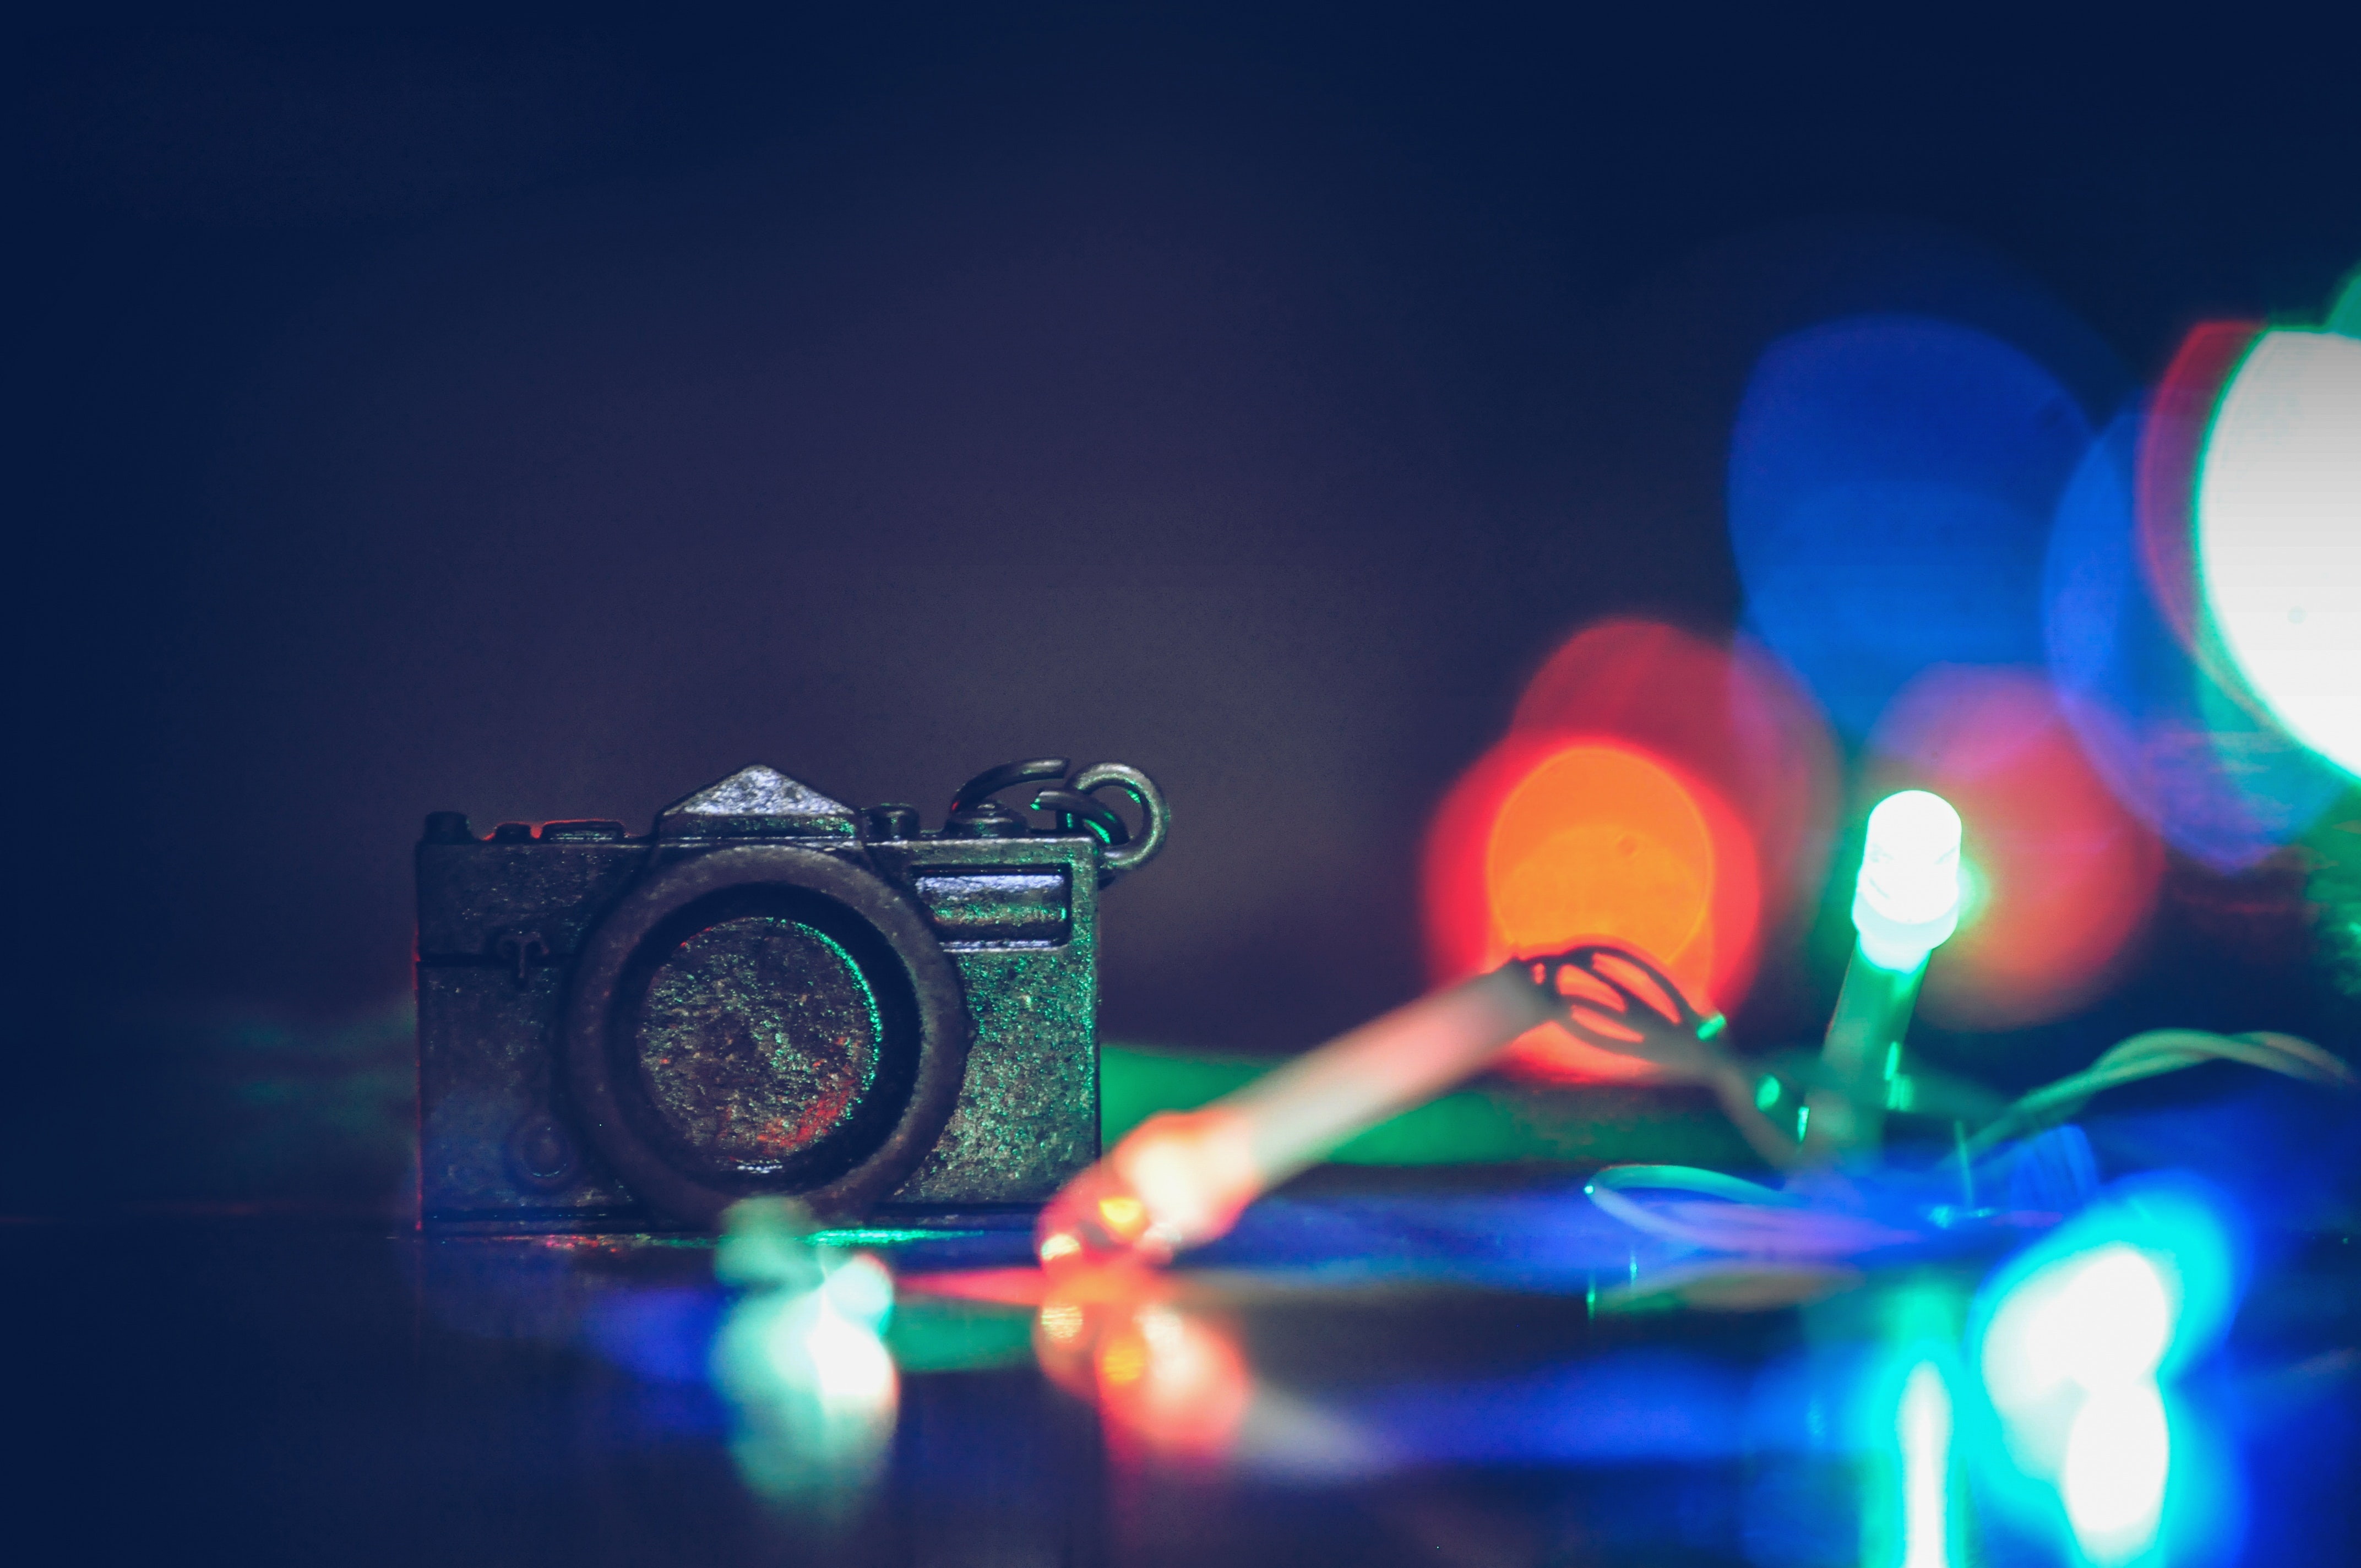
blue, light, lighting, Visual effect lighting, sky, photography